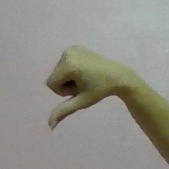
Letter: waw